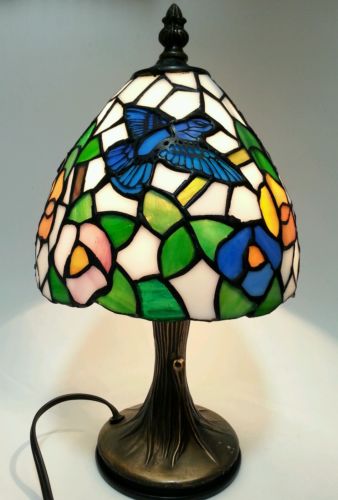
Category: lamp